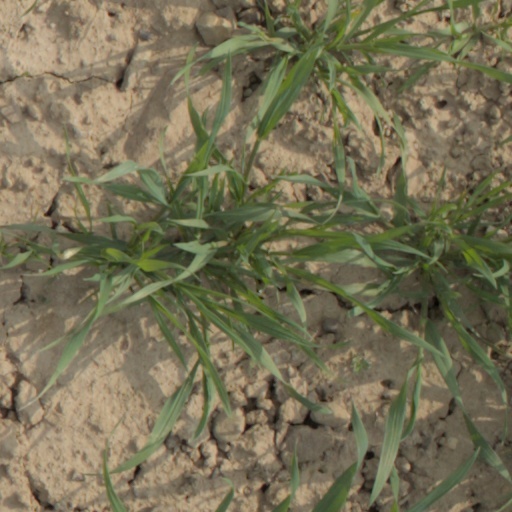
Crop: wheat